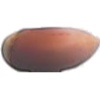
Label: Hazelnut 1